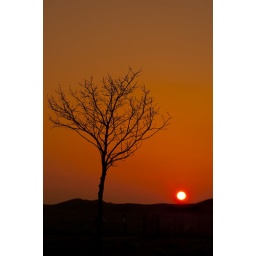
tree silhouette against orange sunrise